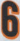
Number: 6